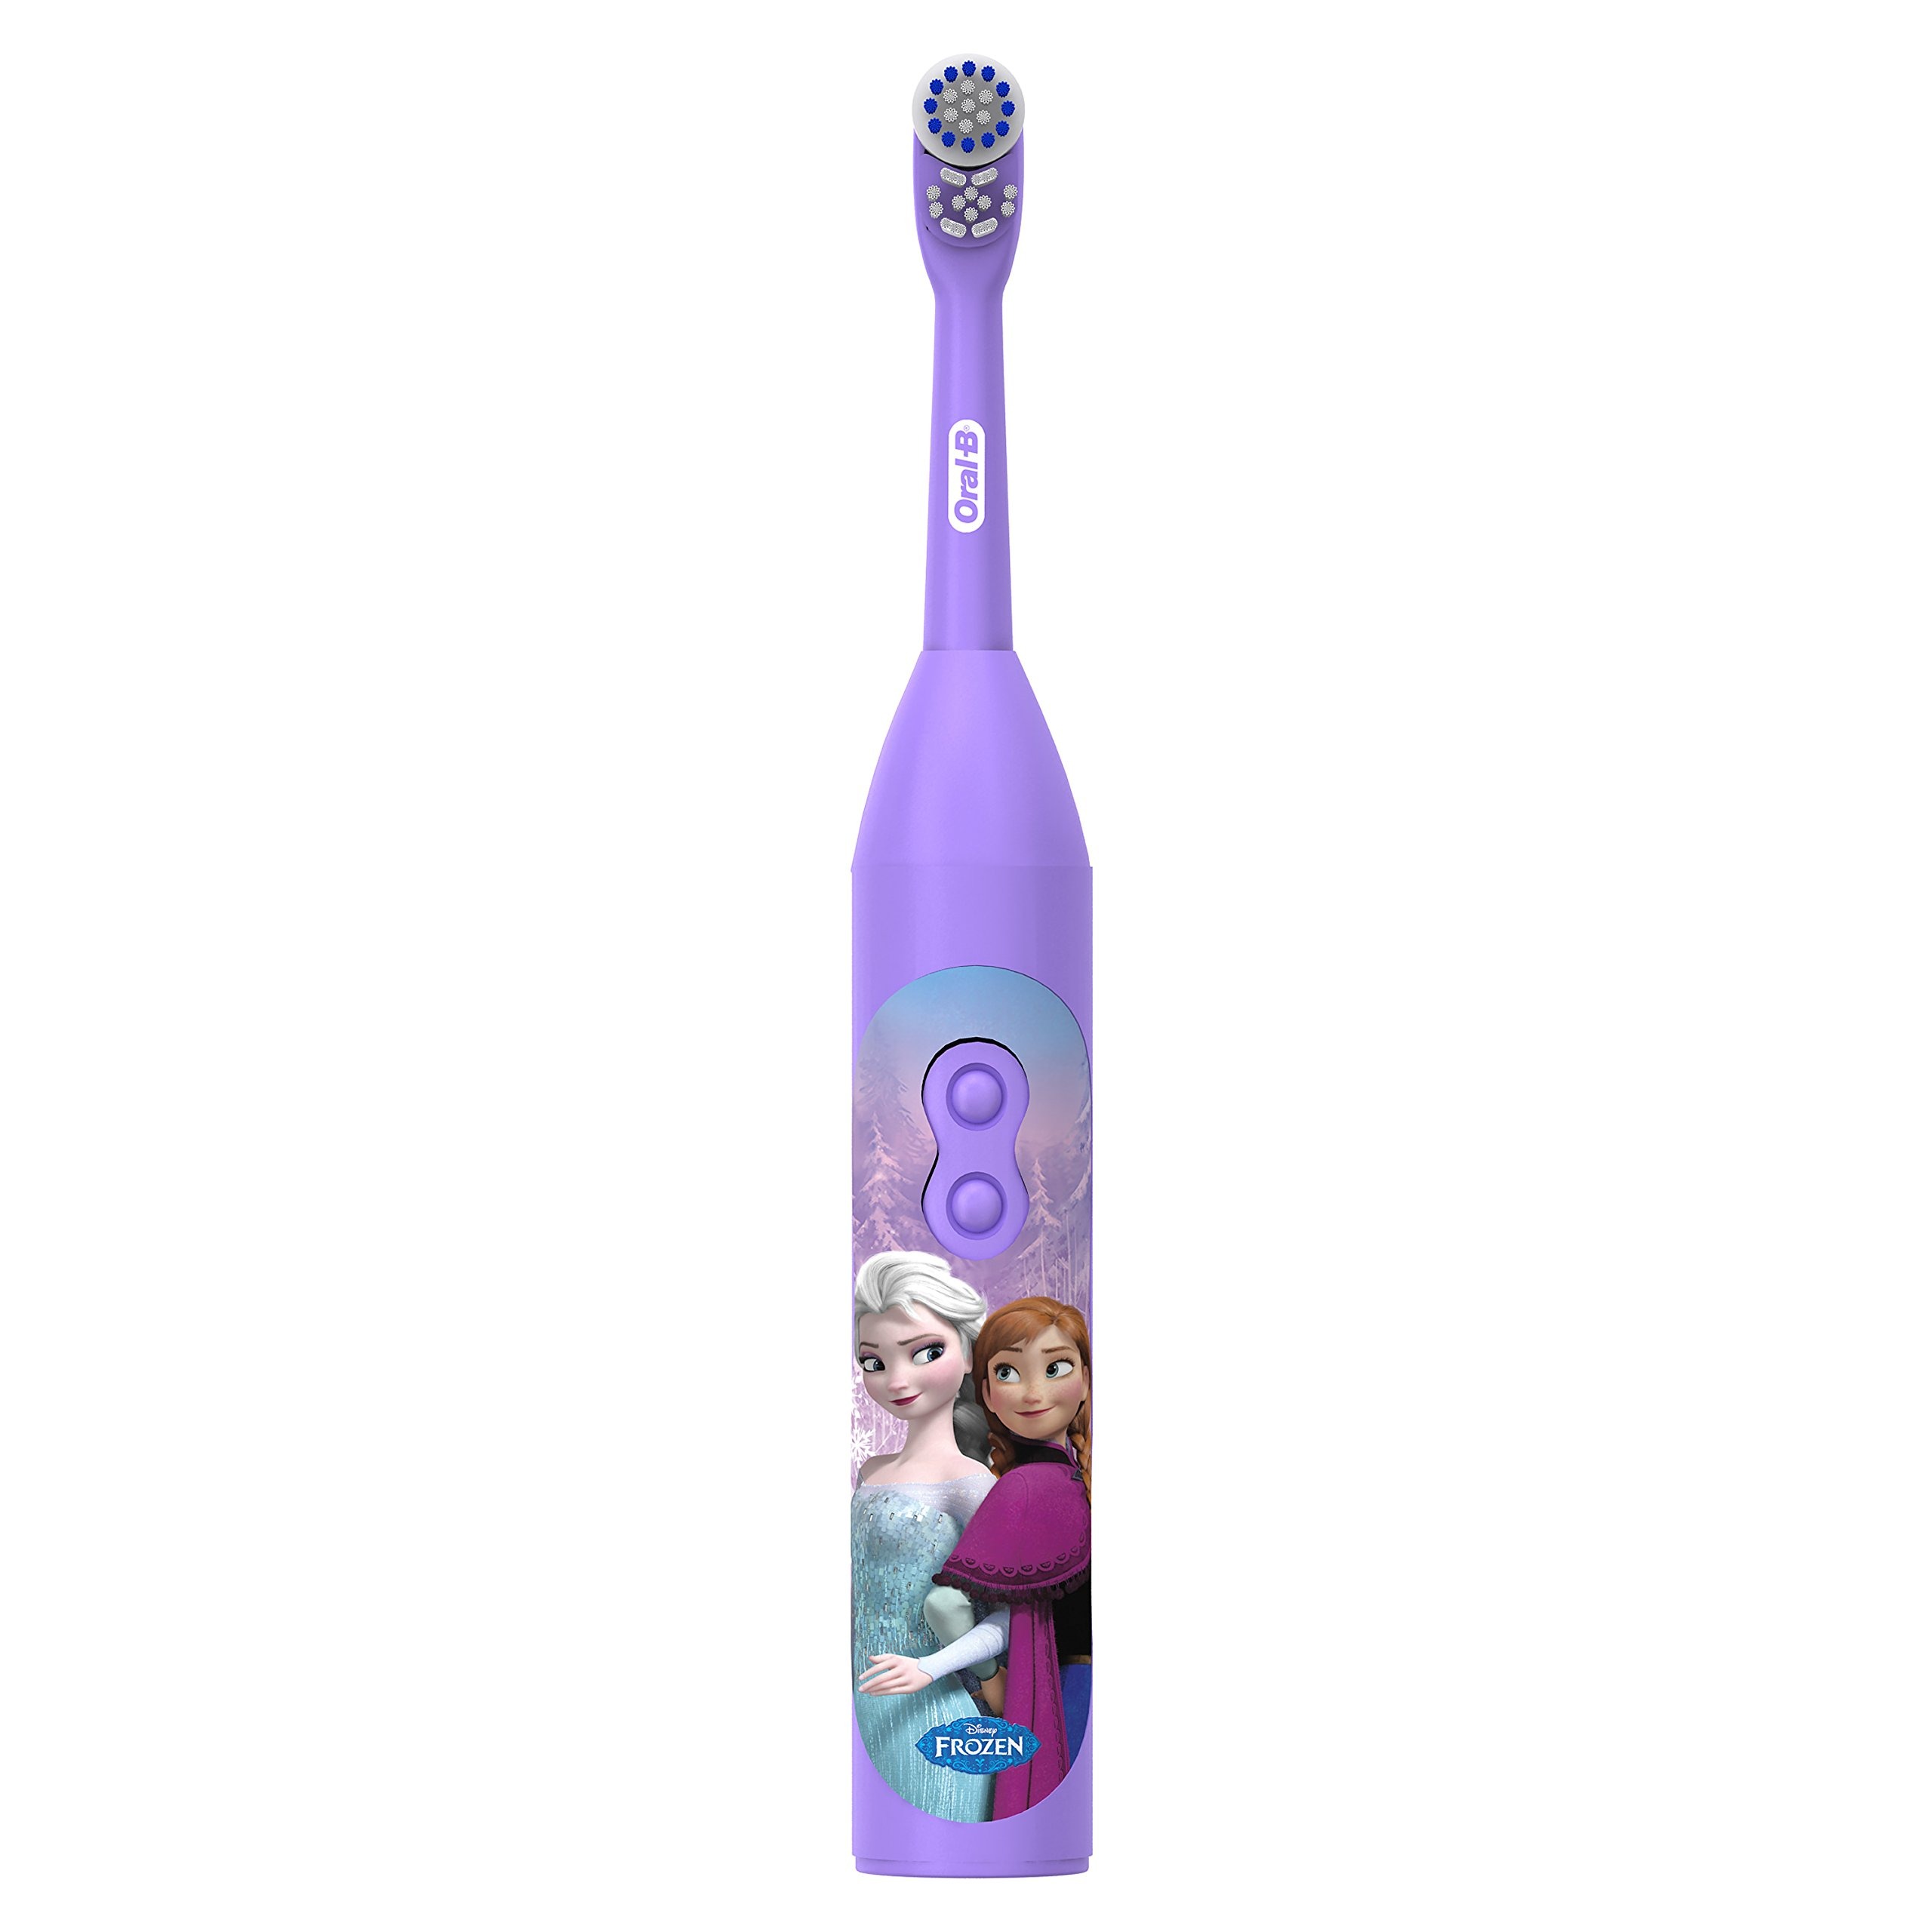
Item Name: Oral-B Pro-Health Battery Toothbrush
Bullet Point 1: From oral-b, #1 brand used by dentists worldwide
Bullet Point 2: Rotating power head reaches, surrounds, and thoroughly cleans multiple tooth and mouth surfaces
Bullet Point 3: Extra-soft bristles clean as gently as a soft manual brush
Bullet Point 4: Designed for kids 3plus years of age
Bullet Point 5: Ergonomic handle designed for children's small hands
Value: 1.0
Unit: Count

Price: 5.99